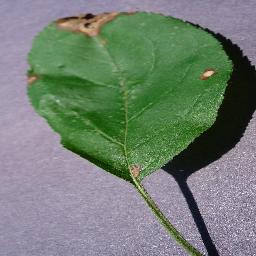
Label: Apple___Black_rot